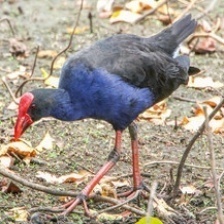
Species: PURPLE SWAMPHEN
Scientific name: PORPHYRIO PORPHYRIO
ImageNet parent category: european_gallinule